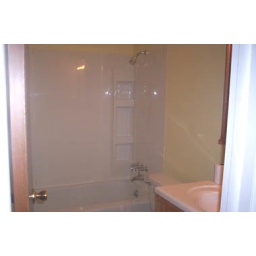
A view of the tub in the hall bathroom before we painted.